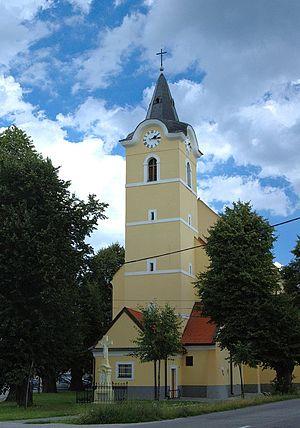
Lozorno est un village de Slovaquie situé dans la région de Bratislava.